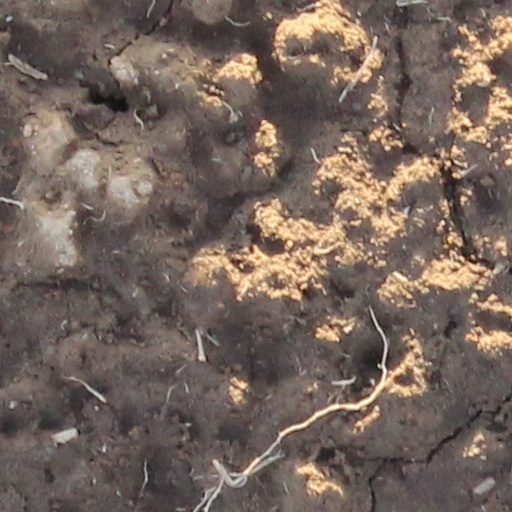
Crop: wheat